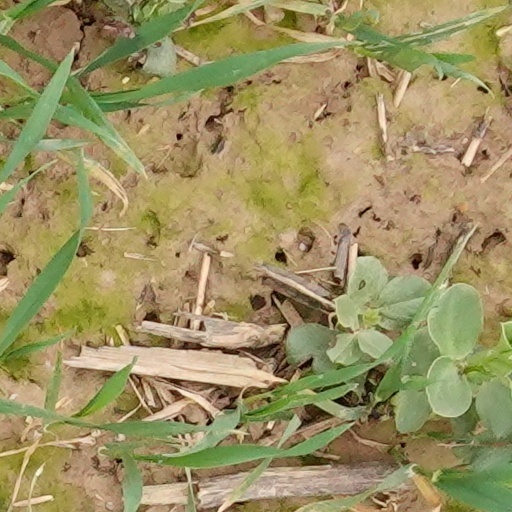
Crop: wheat